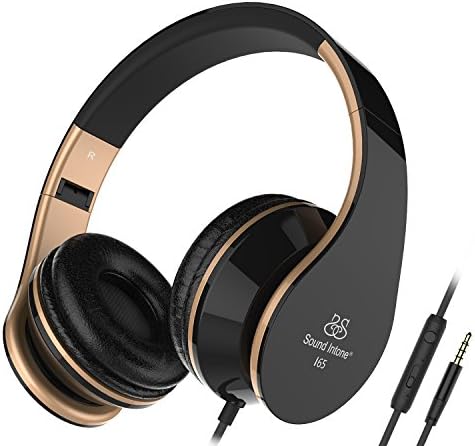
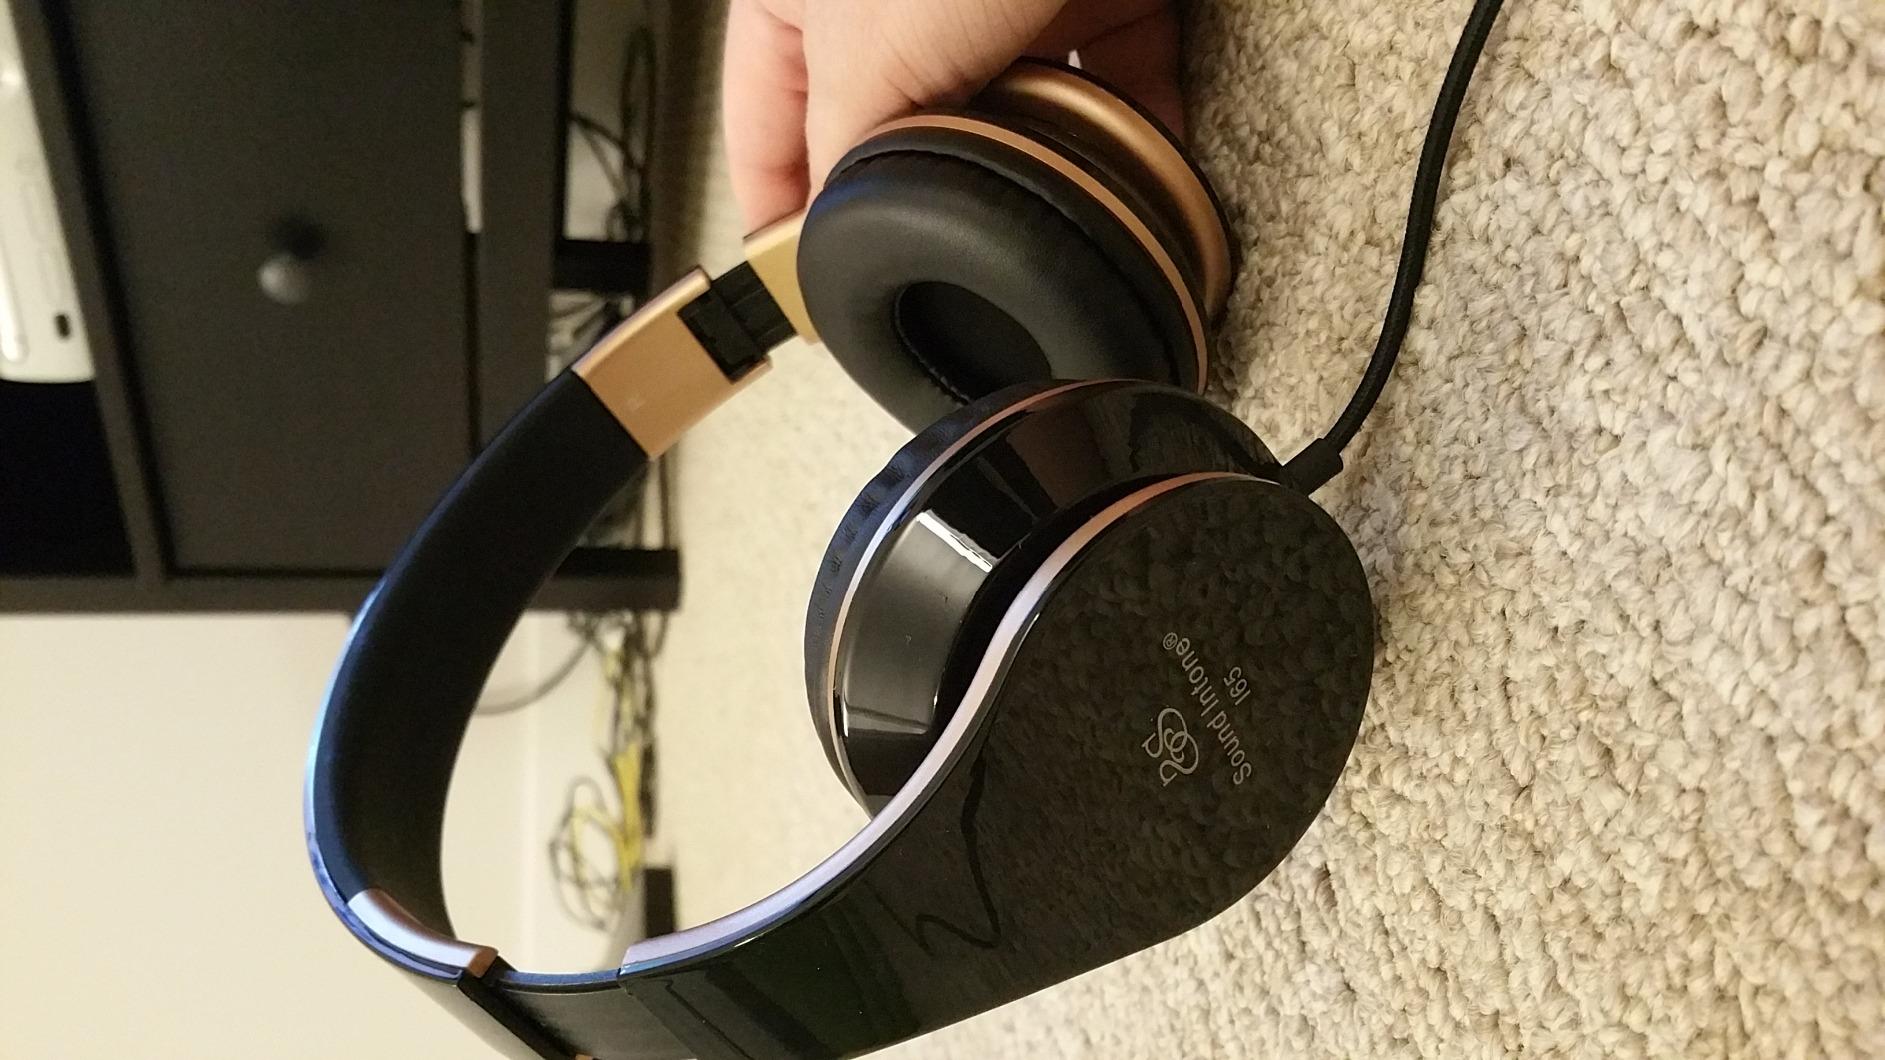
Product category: headphones
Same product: yes